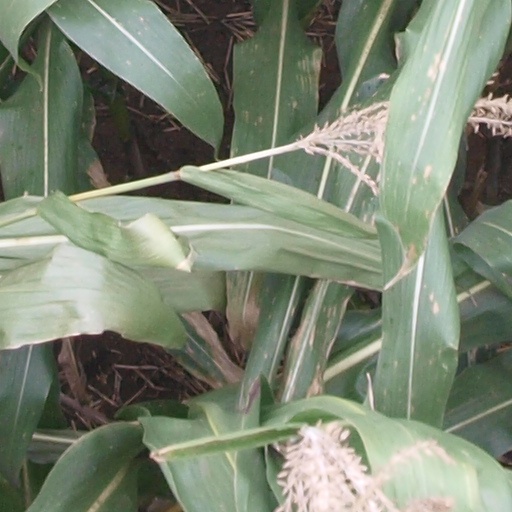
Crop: maize; corn